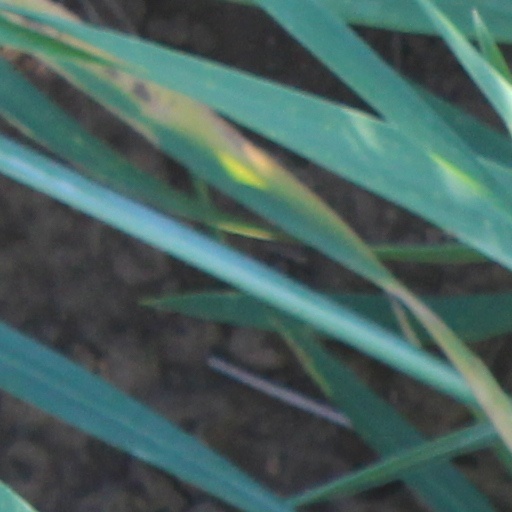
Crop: wheat